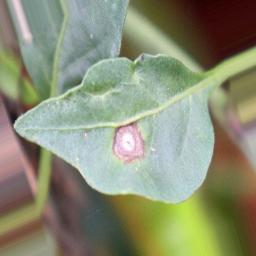
Label: cercospora